Hellyeah

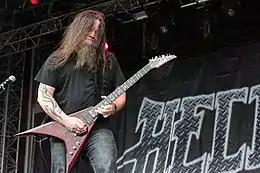
Founding guitarist Greg Tribbett, who was in the band from 2006 until 2014

Gray flew into Baltimore to Nothingface's home studio to discuss the project further. The song "Waging War" was written in two days, followed by Maxwell tracking it the next day, and Gray completing vocals. During the summer of 2006, schedules were clear, which allowed members to take the time to record a studio album. The album was recorded at Paul's backyard studio, Chasin' Jason in Arlington, Texas. Filled with photos of his late brother Dimebag, Paul found it tough entering the studio where the last albums by Damageplan and Pantera, and the collaboration "Rebel Meets Rebel" were recorded, but felt "the dark cloud that was there went away", due to everyone's positive energy. Maxwell and Tribbett were the primary writers of the album, and Paul was there to "steer them in the right direction", with Gray adding his opinion on musical arrangements.